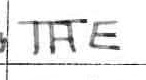
Label: the